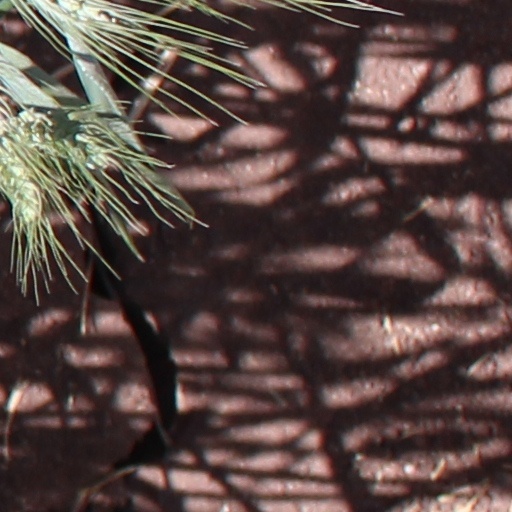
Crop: wheat